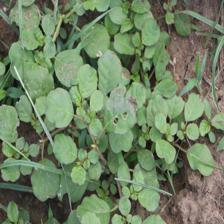
Label: BroadLeafWeed